Dynamic kinetic resolution in asymmetric synthesis

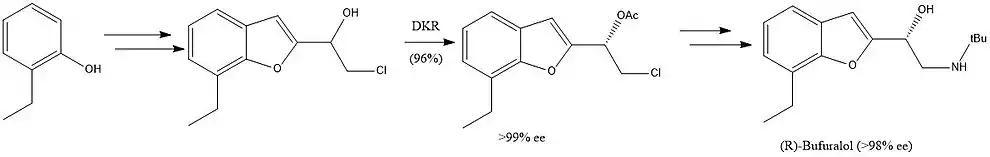
Condensed reaction scheme for (R)-Bufuralol showing the key DKR step in the synthetic pathway.

The key step that the literature points out utilizes DKR to convert the chlorohydrin into the (S)-acetate by means of a lipase and a ruthenium catalyst.